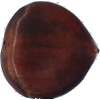
Label: Chestnut 1